Spitsbergen

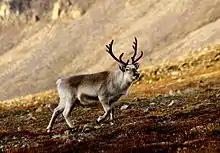
Svalbard reindeer

The climate of Svalbard is dominated by its high latitude, with the average summer temperature at to and January averages at to . The North Atlantic Current moderates Spitsbergens's temperatures, particularly during winter, giving it up to higher winter temperature than similar latitudes in Russia and Canada. This keeps the surrounding waters open and navigable most of the year. The interior fjord areas and valleys, sheltered by the mountains, have larger temperature differences than the coast, giving about lower summer temperatures and higher winter temperatures. On the south of Spitsbergen, the temperature is slightly higher than further north and west. During winter, the temperature difference between south and north is typically , while about in summer.